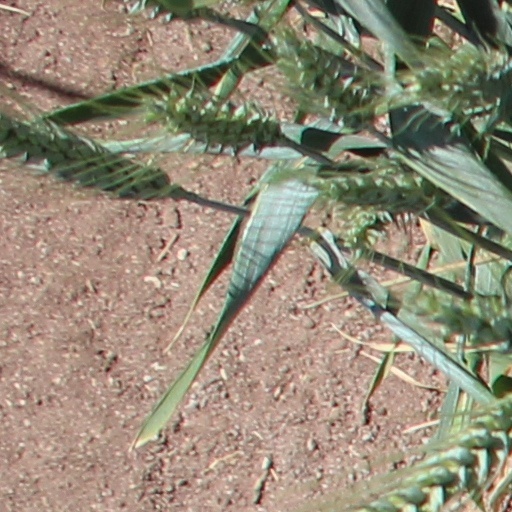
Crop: wheat